Sky position (RA, Dec in degrees): 117.722, 28.045
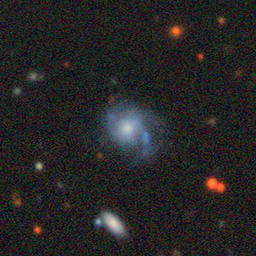
Galaxy morphology: Unbarred Loose Spiral Galaxies